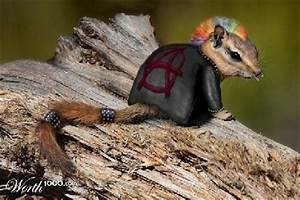
Label: squirrel